Bernard Levin

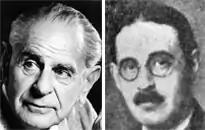
Levin's LSE tutors, Karl Popper (l.) and Harold Laski

Levin hoped to go to the University of Cambridge, but, as his obituarist in "The Times" wrote, he "was not considered Oxbridge material". He was accepted by the London School of Economics (LSE), where he studied from 1948 to 1952. His talents were recognised and encouraged by LSE tutors including Karl Popper and Harold Laski; Levin's deep affection for both did not prevent his perfecting a comic impersonation of the latter. Levin became a skilled debater; he wrote for the student newspaper "The Beaver", on a range of subjects, not least opera, which became one of his lifelong passions.